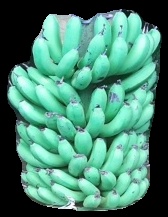
Variety: pachbale
Grade: grade1